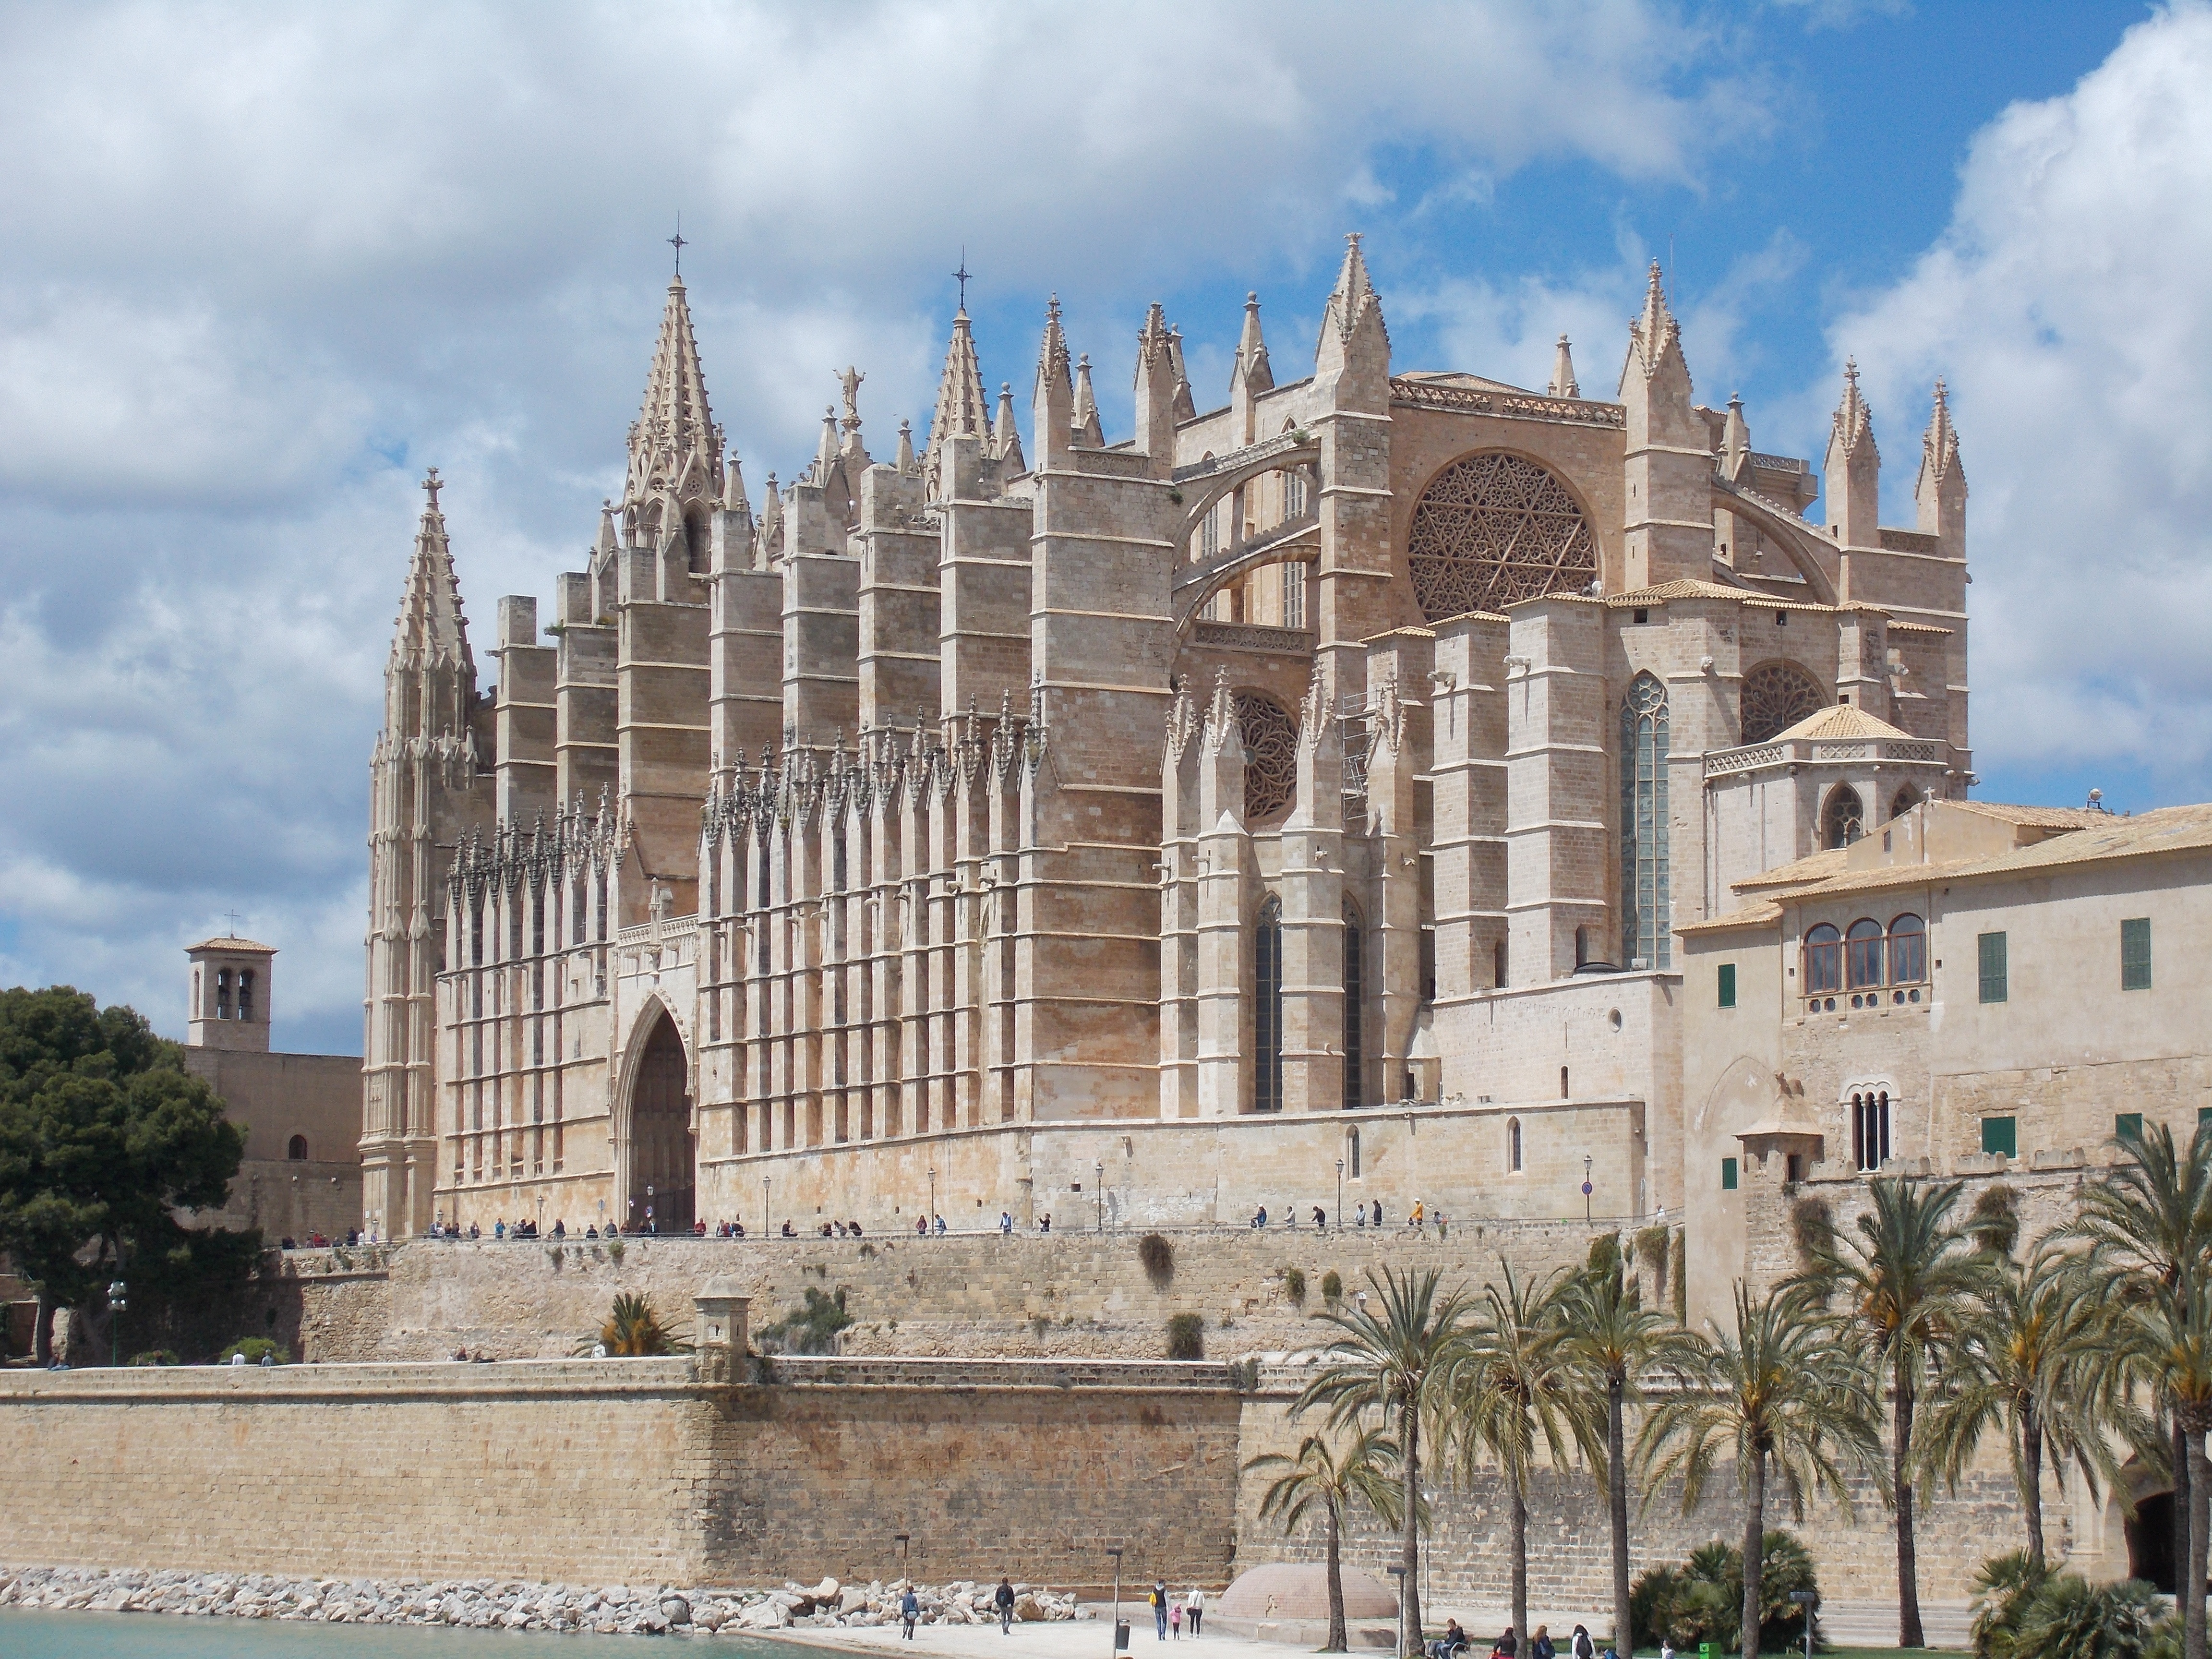
building, palace, plaza, landmark, cathedral, place of worship, capital, spain, mallorca, palma, catalan, la seu, tours, episcopal see, bishop church, roman catholic diocese of, historic site, cathedral of saint mary, balearic islands spain, byzantine architecture, bistum mallorca, the bischofssitz